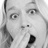
Emotion: surprise